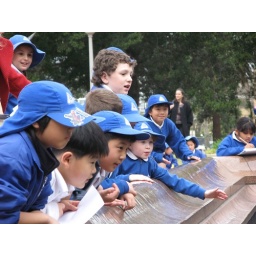
the bad kids gambling on birds in the water